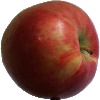
Label: apple_crimson_snow